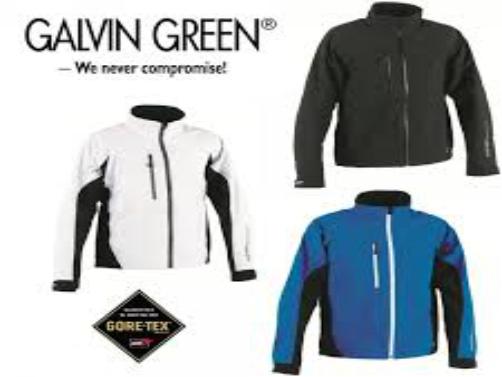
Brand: Galvin Green
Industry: Clothes